Thoronet Abbey

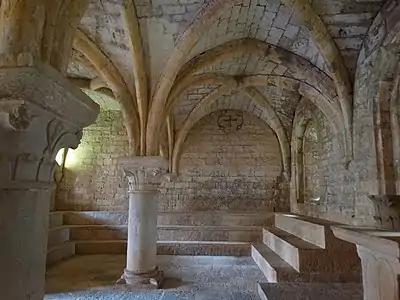
Vaulted ceiling

In 1098 Robert de Molesme founded a "new monastery" at Cîteaux in Burgundy, as a reaction to what he saw as the excessive luxury and decoration of Benedictine monasteries, under the direction of Cluny. He called for a stricter observance of the Rule of St Benedict, written in the 6th century, and a sober aesthetic which emphasized volume, light, and fine masonry, eliminating the distraction of details.